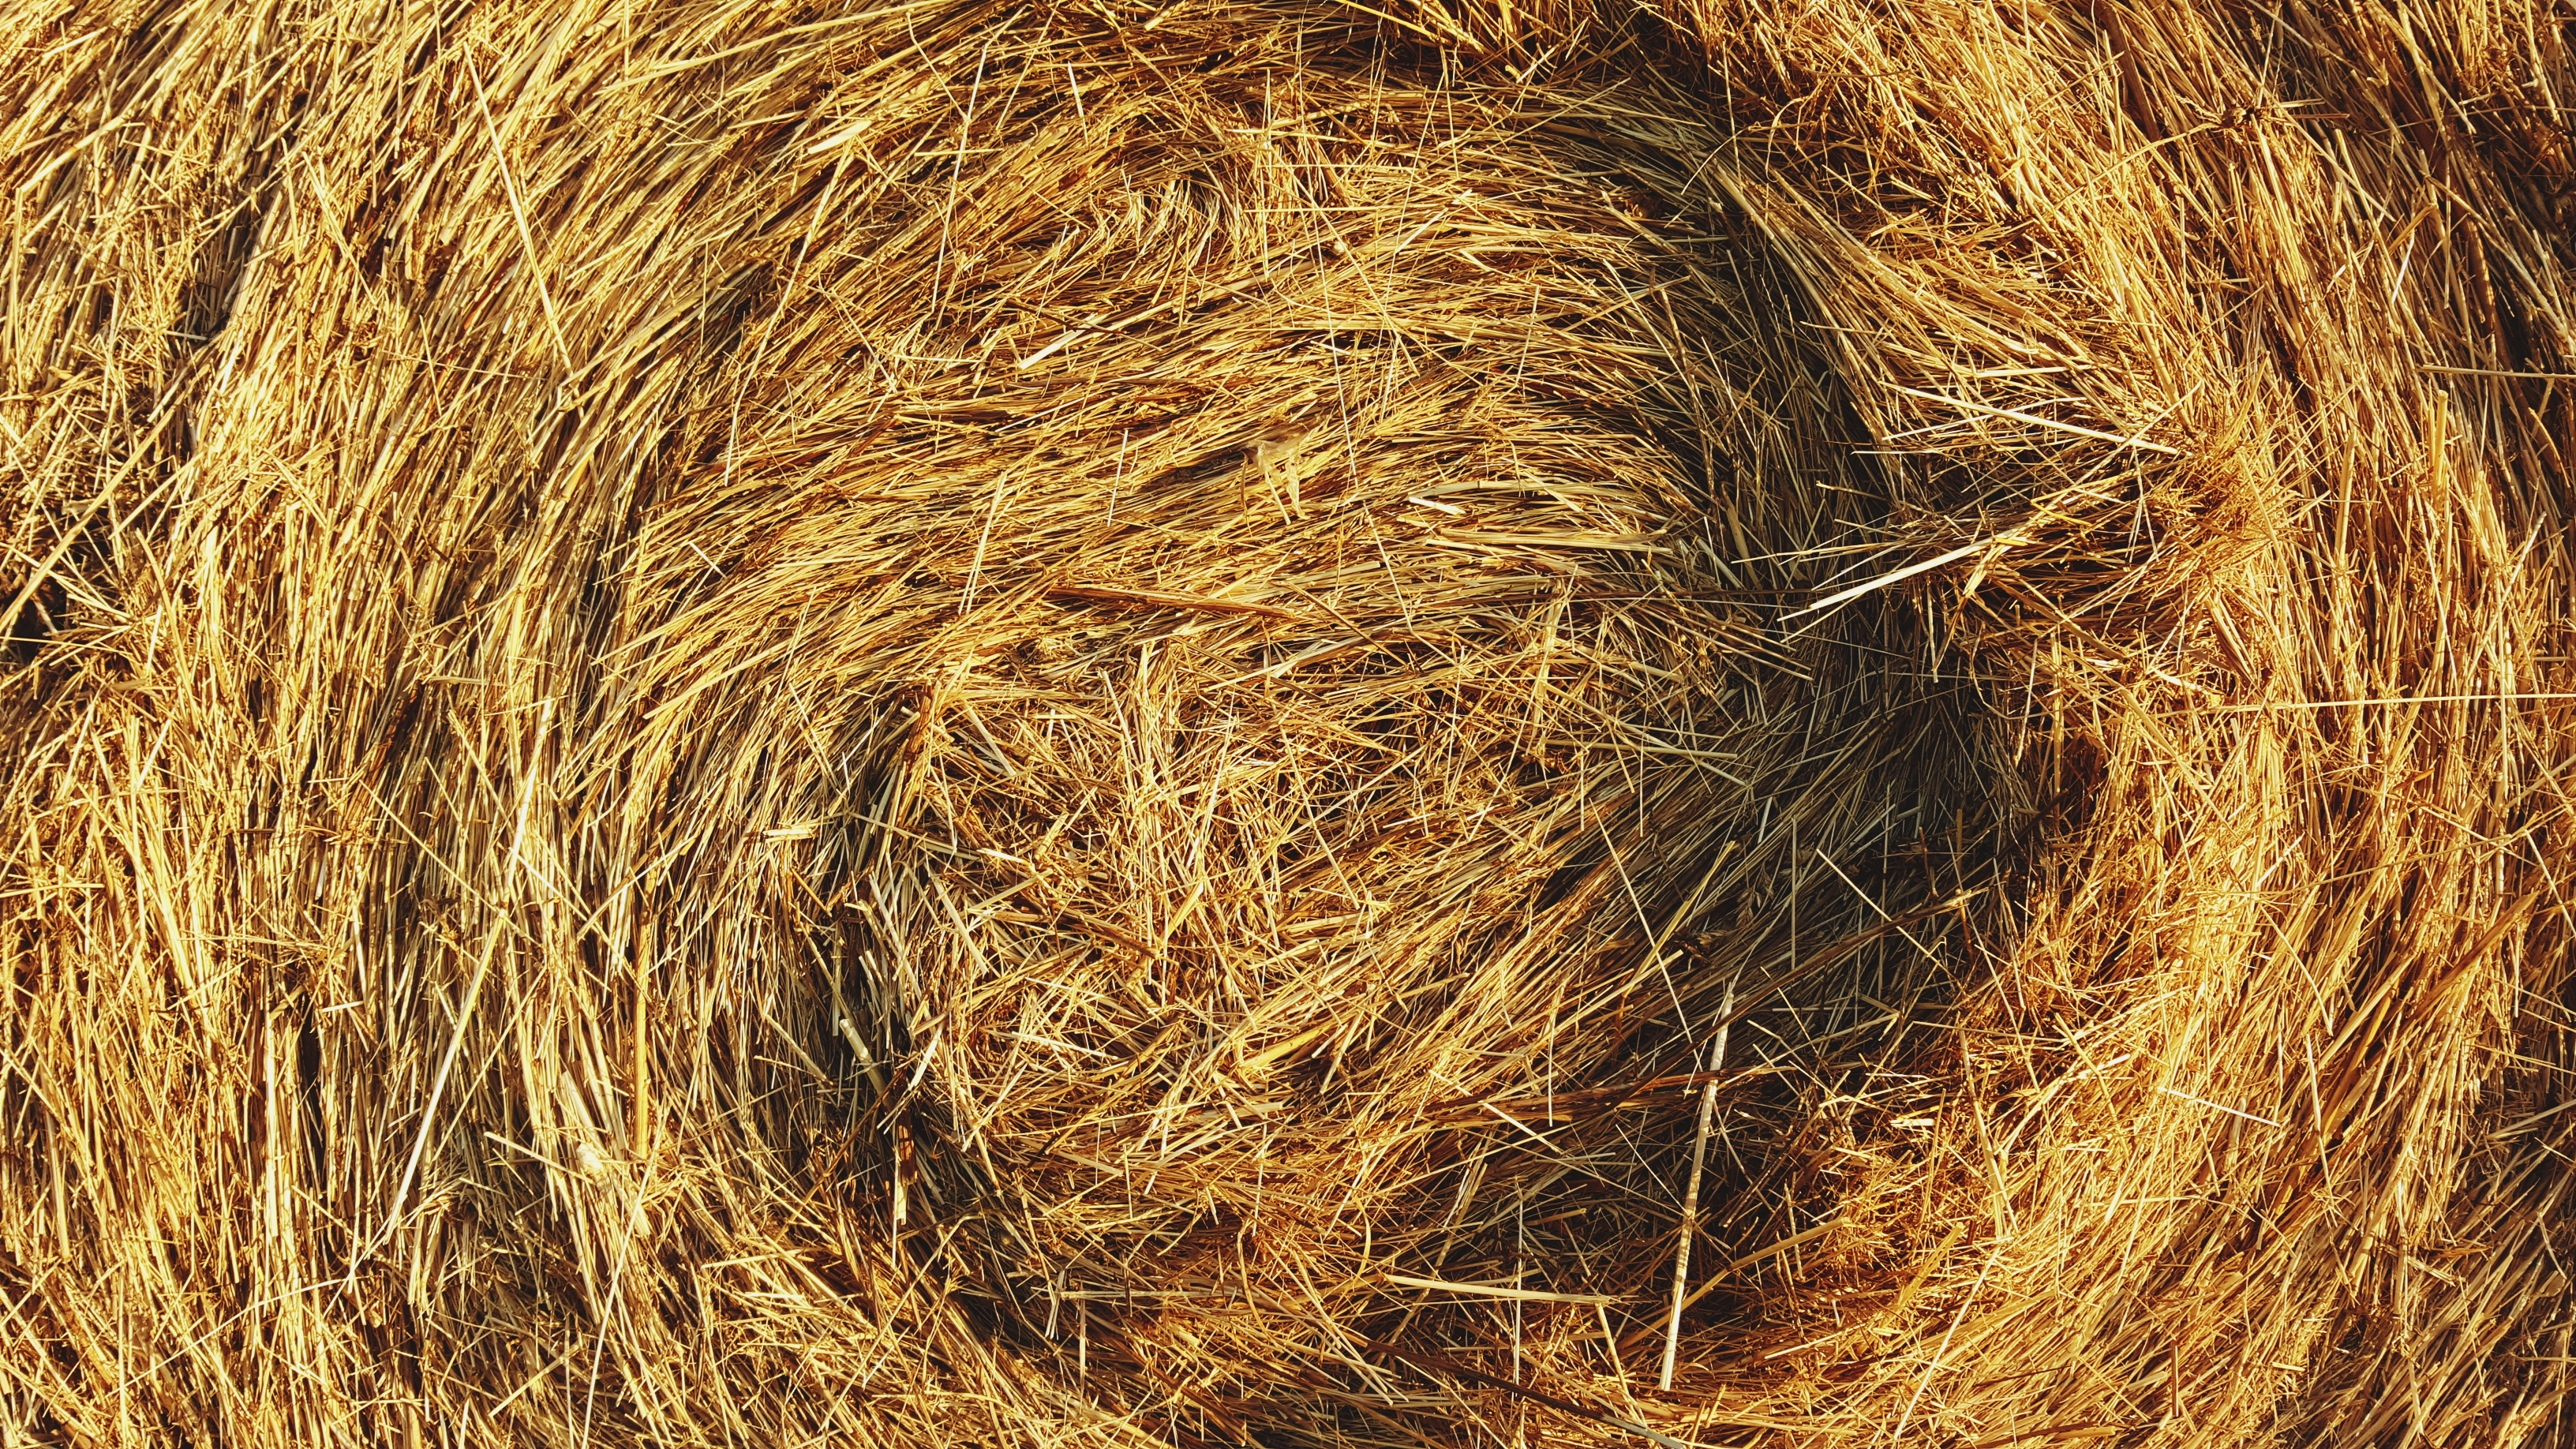
branch, plant, hay, bale, farm, trunk, rural, food, crop, agriculture, haystack, close up, straw, grass family, plant stem